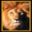
Label: lion